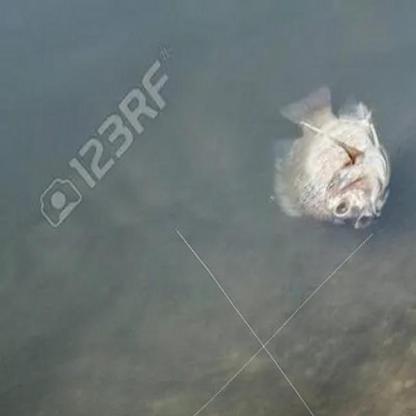
Label: trash